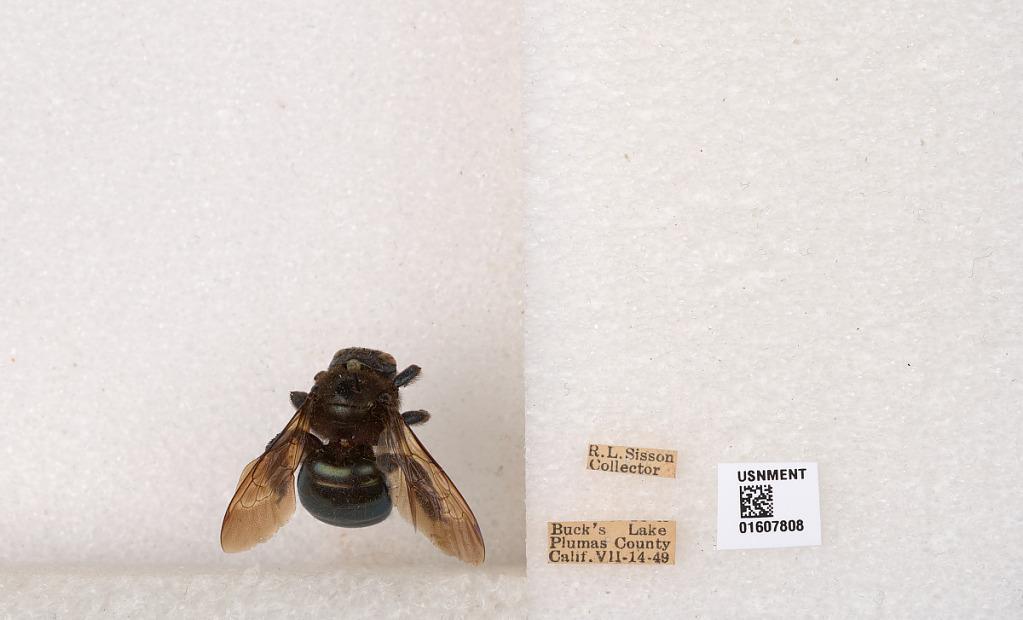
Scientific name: Xylocopa (Xylocopoides) californica californica Cresson
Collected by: R. Sisson
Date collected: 1949-7-14
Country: United States
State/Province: California
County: Plumas
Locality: Buck's Lake
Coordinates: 39.8833, -121.183